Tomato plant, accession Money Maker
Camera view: horizontal (90 deg, fisheye); turntable rotation: 210 degrees
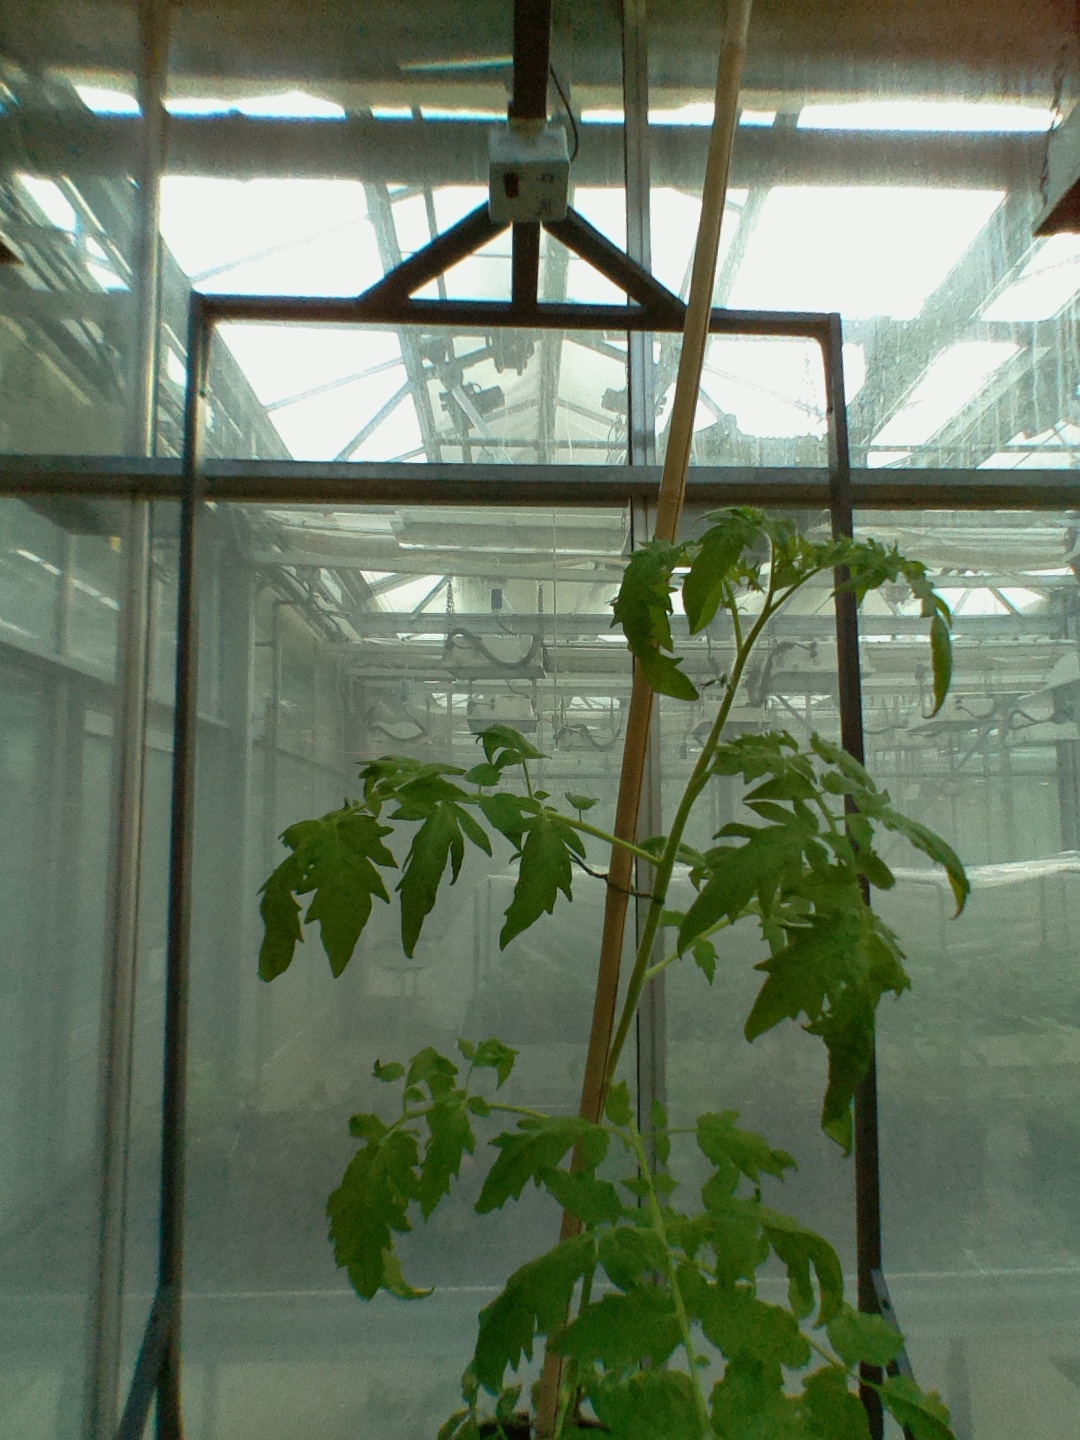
BBCH growth stage 52: 2 inflorescences visible